The Lost Fleet: Victorious

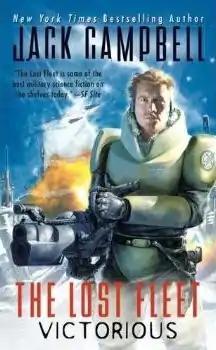
First Edition Book Cover

The Lost Fleet: Victorious, is a military science fiction novel by Jack Campbell, pseudonym for John G. Hemry, released on April 27, 2010. Victorious is the sixth and final volume in Hemry's The Lost Fleet series, though not the last book featuring Captain John "Black Jack" Geary.